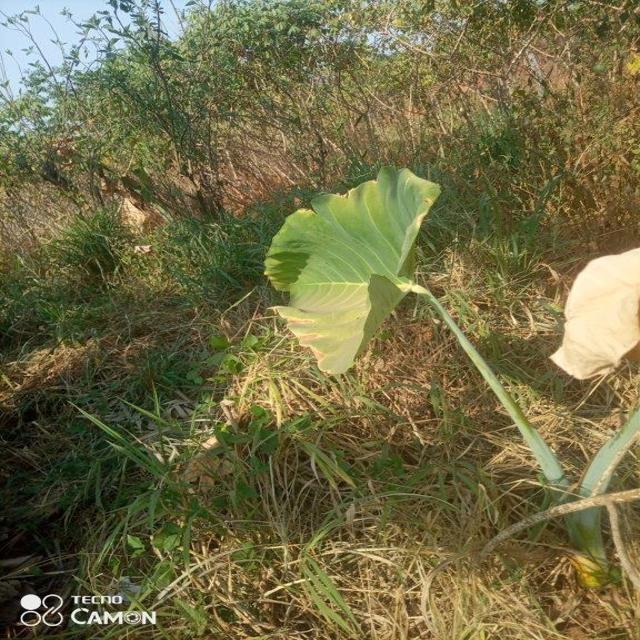
Label: Early_Blight